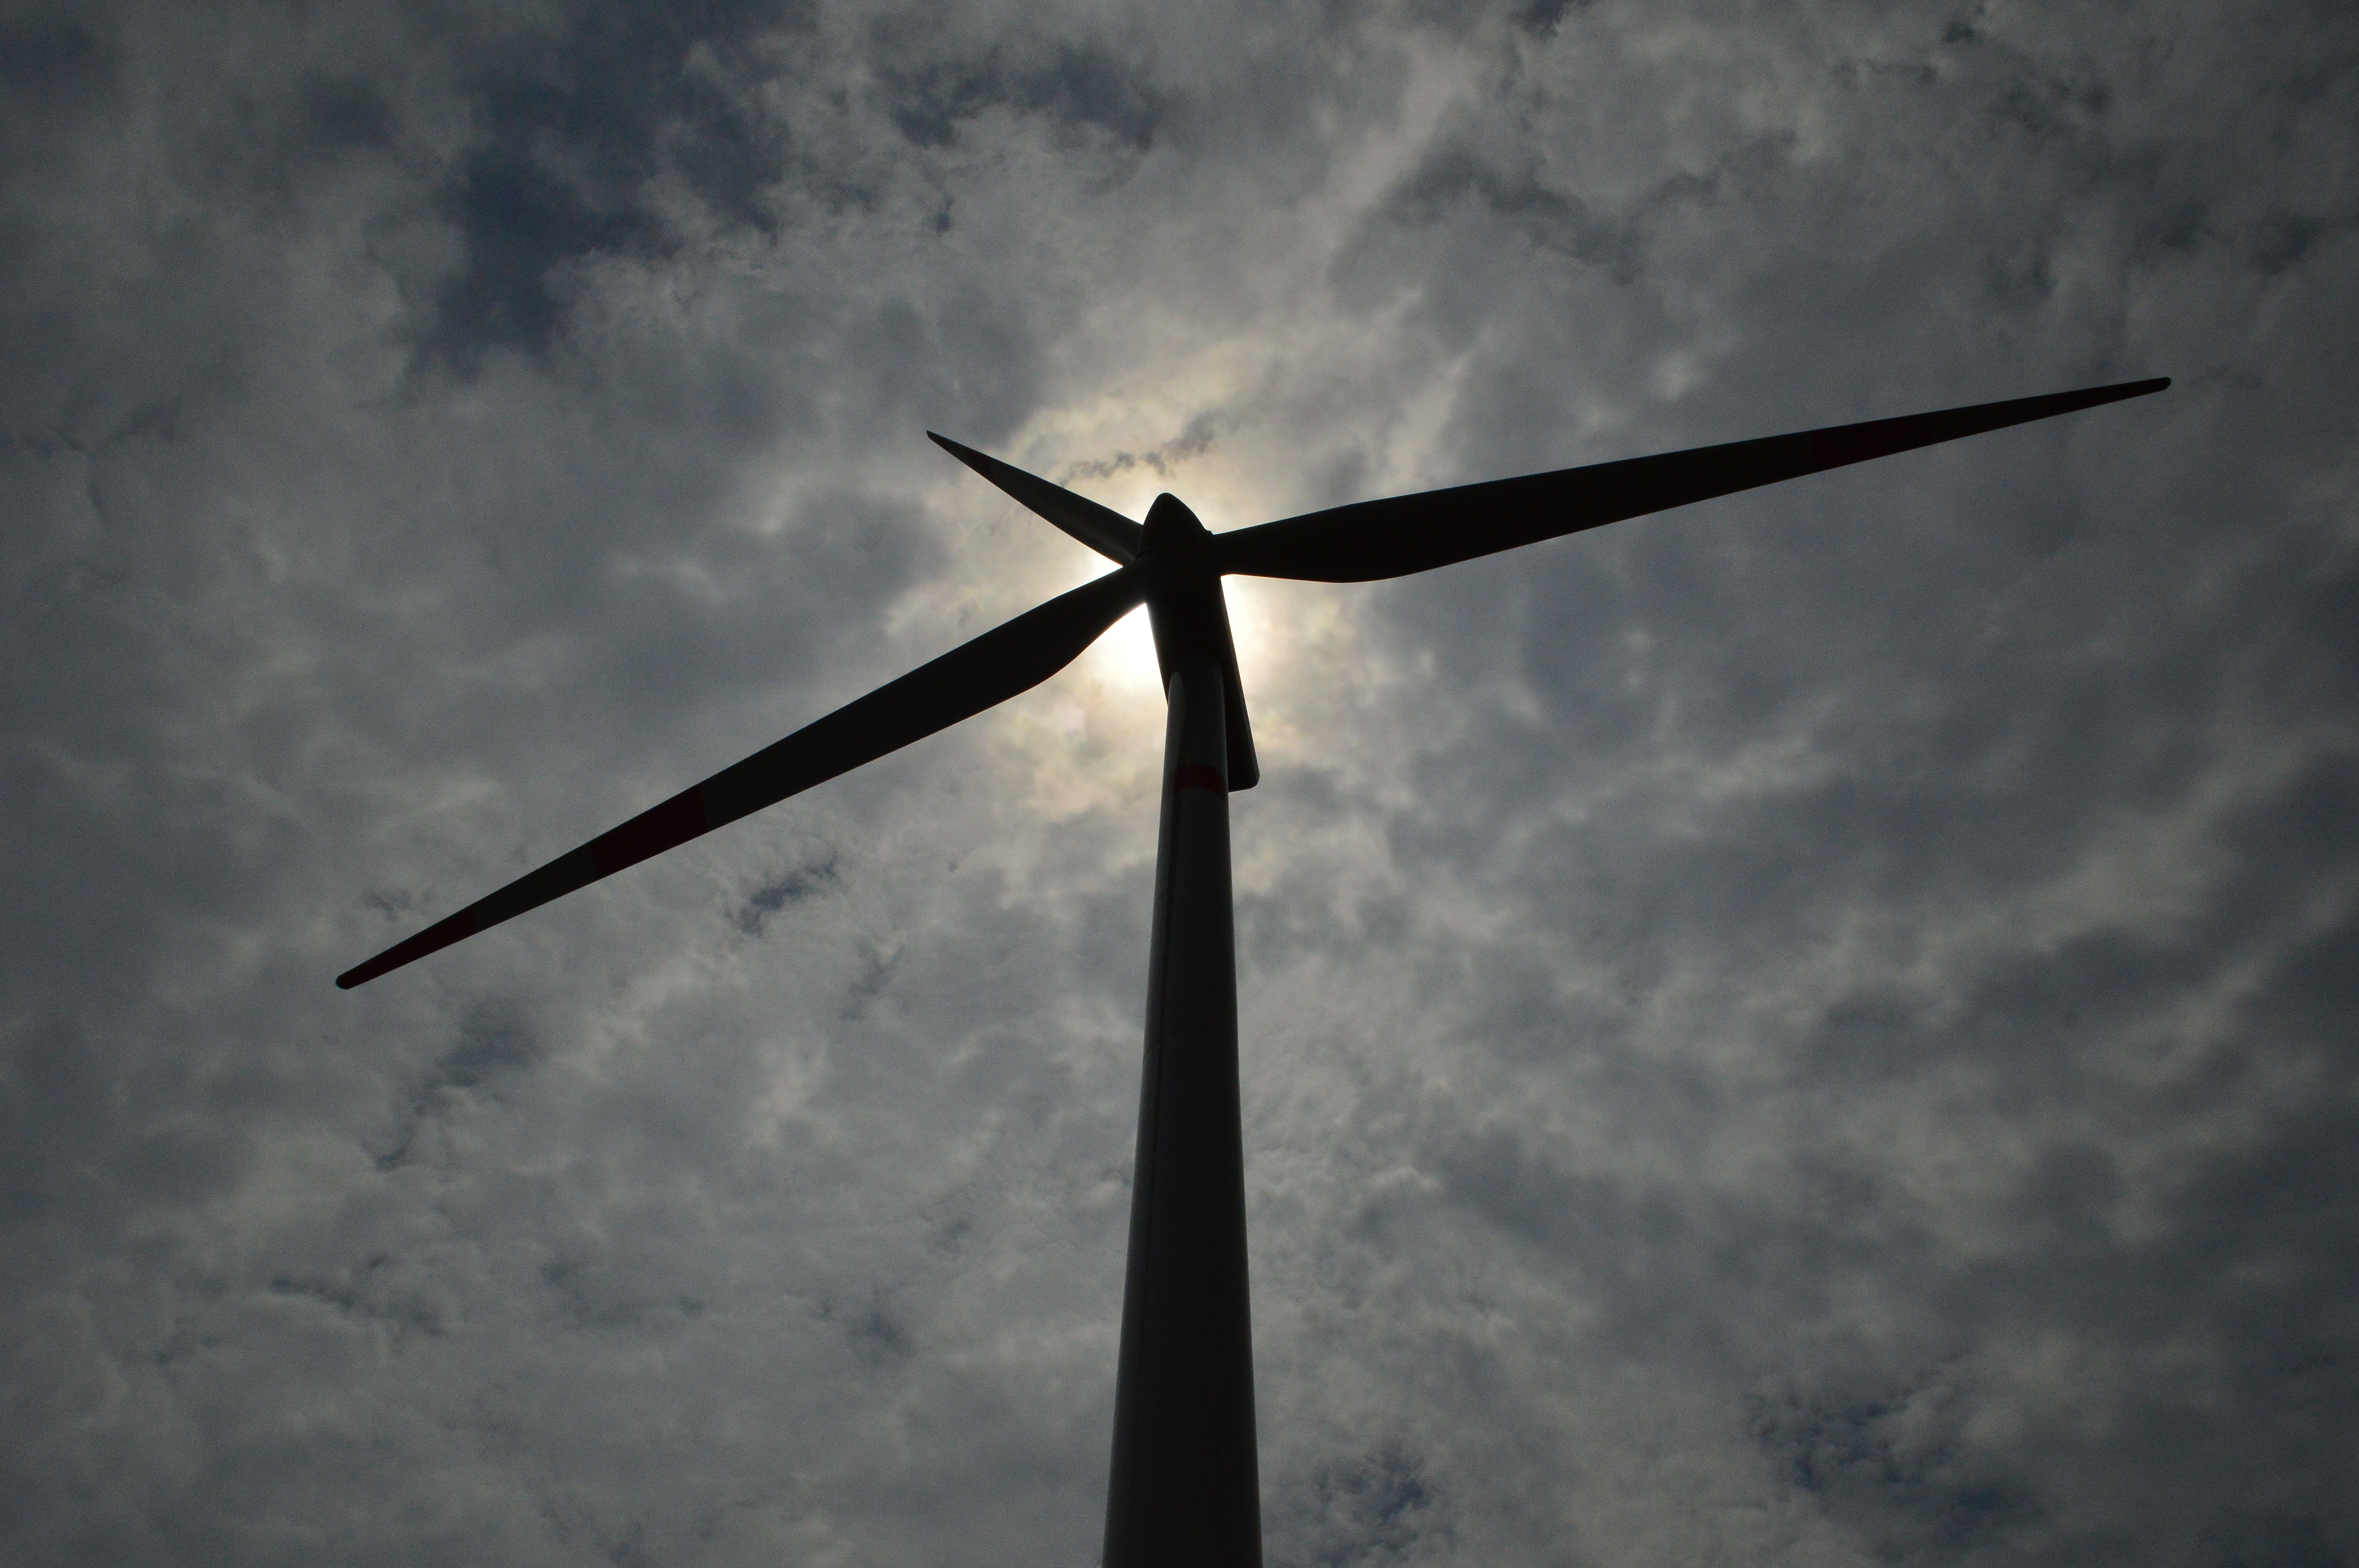
cloud, sky, windmill, wind, environment, line, machine, wind turbine, cross, turbine, generator, energy, ecology, power, mill, wind farm, sustainable, sustainability, renewable, eolic